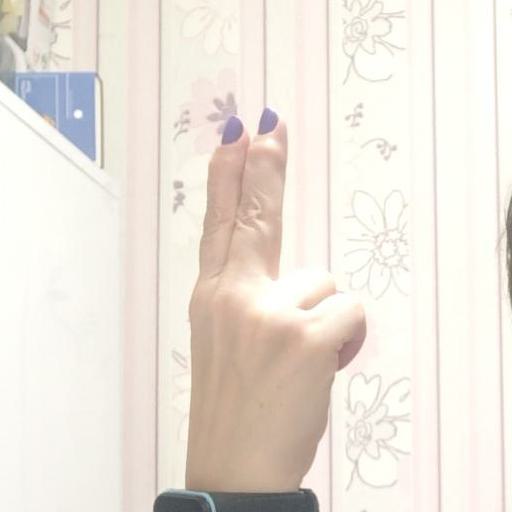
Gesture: two_up_inverted